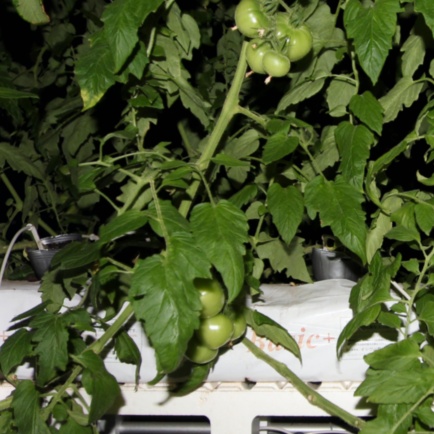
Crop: tomato